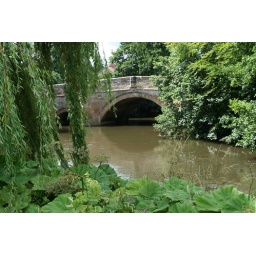
The road bridge over the River Rye in Nunnington